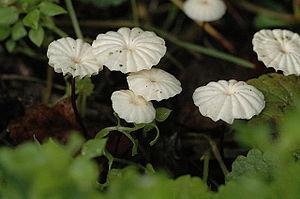
Marasmius est un genre de champignons basidiomycètes de la famille des Marasmiacées.